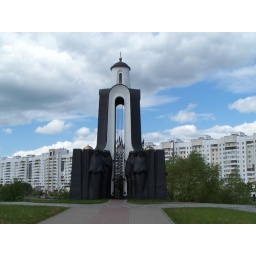
This monument sits on its own little island &amp;quot;called the Island of Tears&amp;quot; in the Svislach river